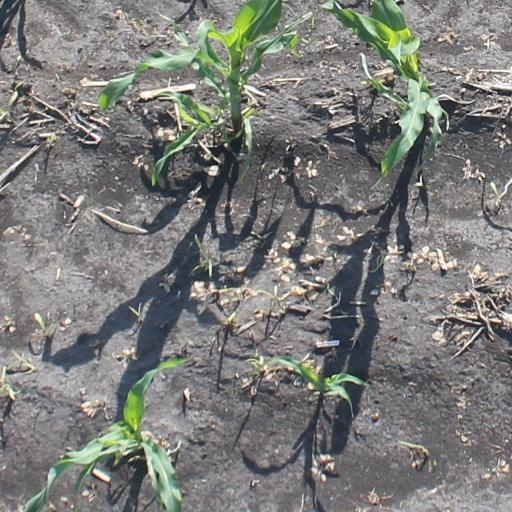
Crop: maize; corn